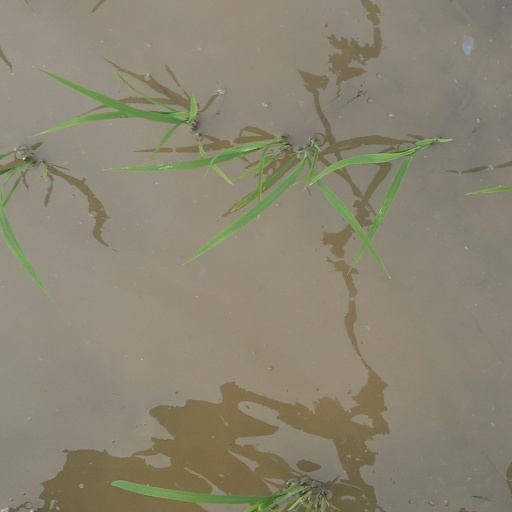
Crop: rice